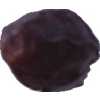
Label: dates